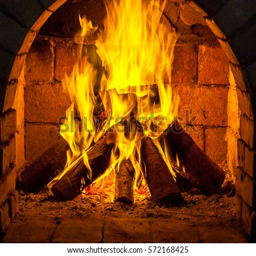
a fire burns in a fireplace .